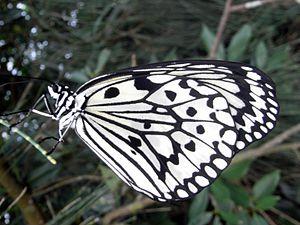
Le Grand Planeur est une espèce de papillons de la famille des Nymphalidae, de la sous-famille des Danainae et du genre Idea.